Crusader Kings II: Sons of Abraham

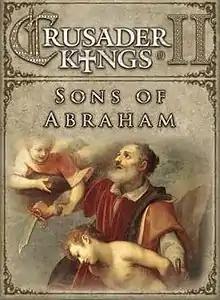

Crusader Kings II: Sons of Abraham is a downloadable content pack developed by Paradox Development Studio and published by Paradox Interactive for the grand strategy wargame "Crusader Kings II". The expansion pack created more events and interactions with the Christian, Islamic and Jewish religions within the game. There were concerns by the production staff that elements included such as the ability to expel Jews from the player-held lands and the ability to create the Kingdom of Israel could lead to criticism. Game critics were mostly positive of the game, with praise directed at the new gameplay elements introduced.